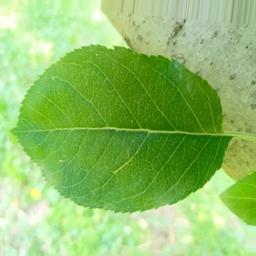
Label: Healthy